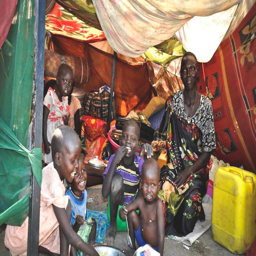
a family in a makeshift shelter at a compound .